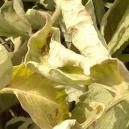
Crop: Tomato
Condition: mite-d